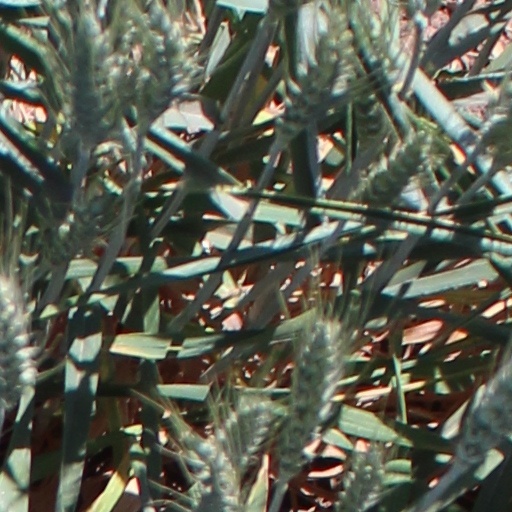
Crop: wheat